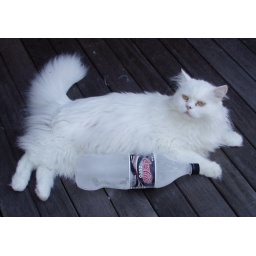
After a hot day in the house at 31 degrees a nice cool bottle of ice!